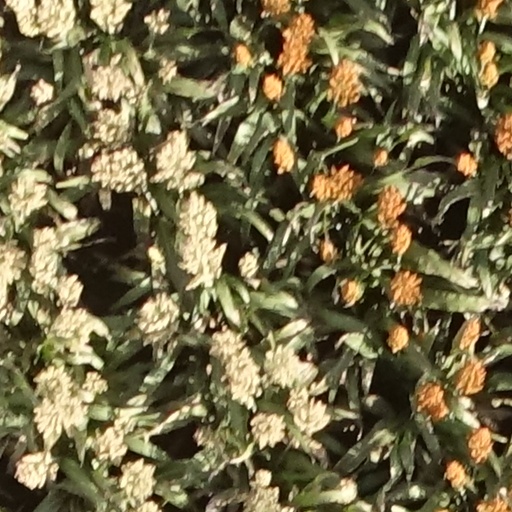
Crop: sorghum